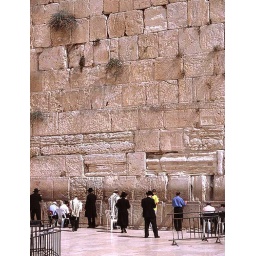
The ancient stones of the Western Wall tower over the faithful who gather to pray at the Kotel.(Photo Credit: Avi Ohayon)